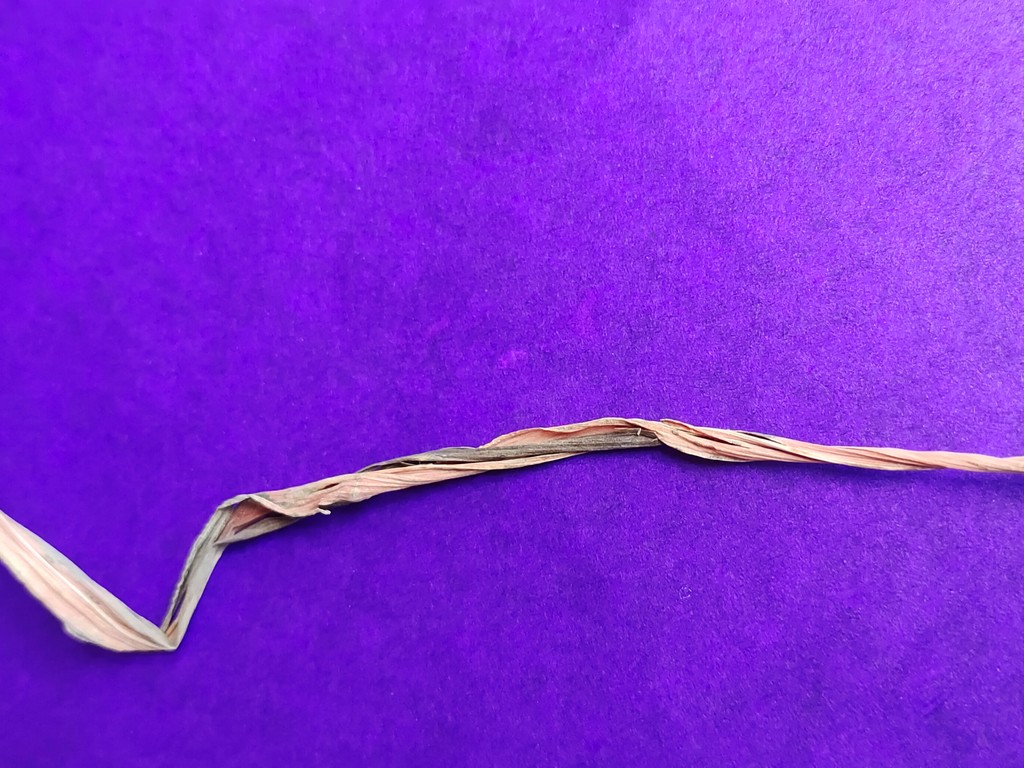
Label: Dried